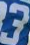
Number: 3